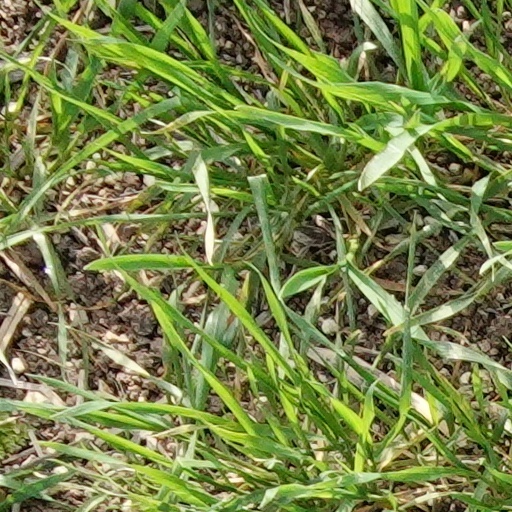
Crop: wheat